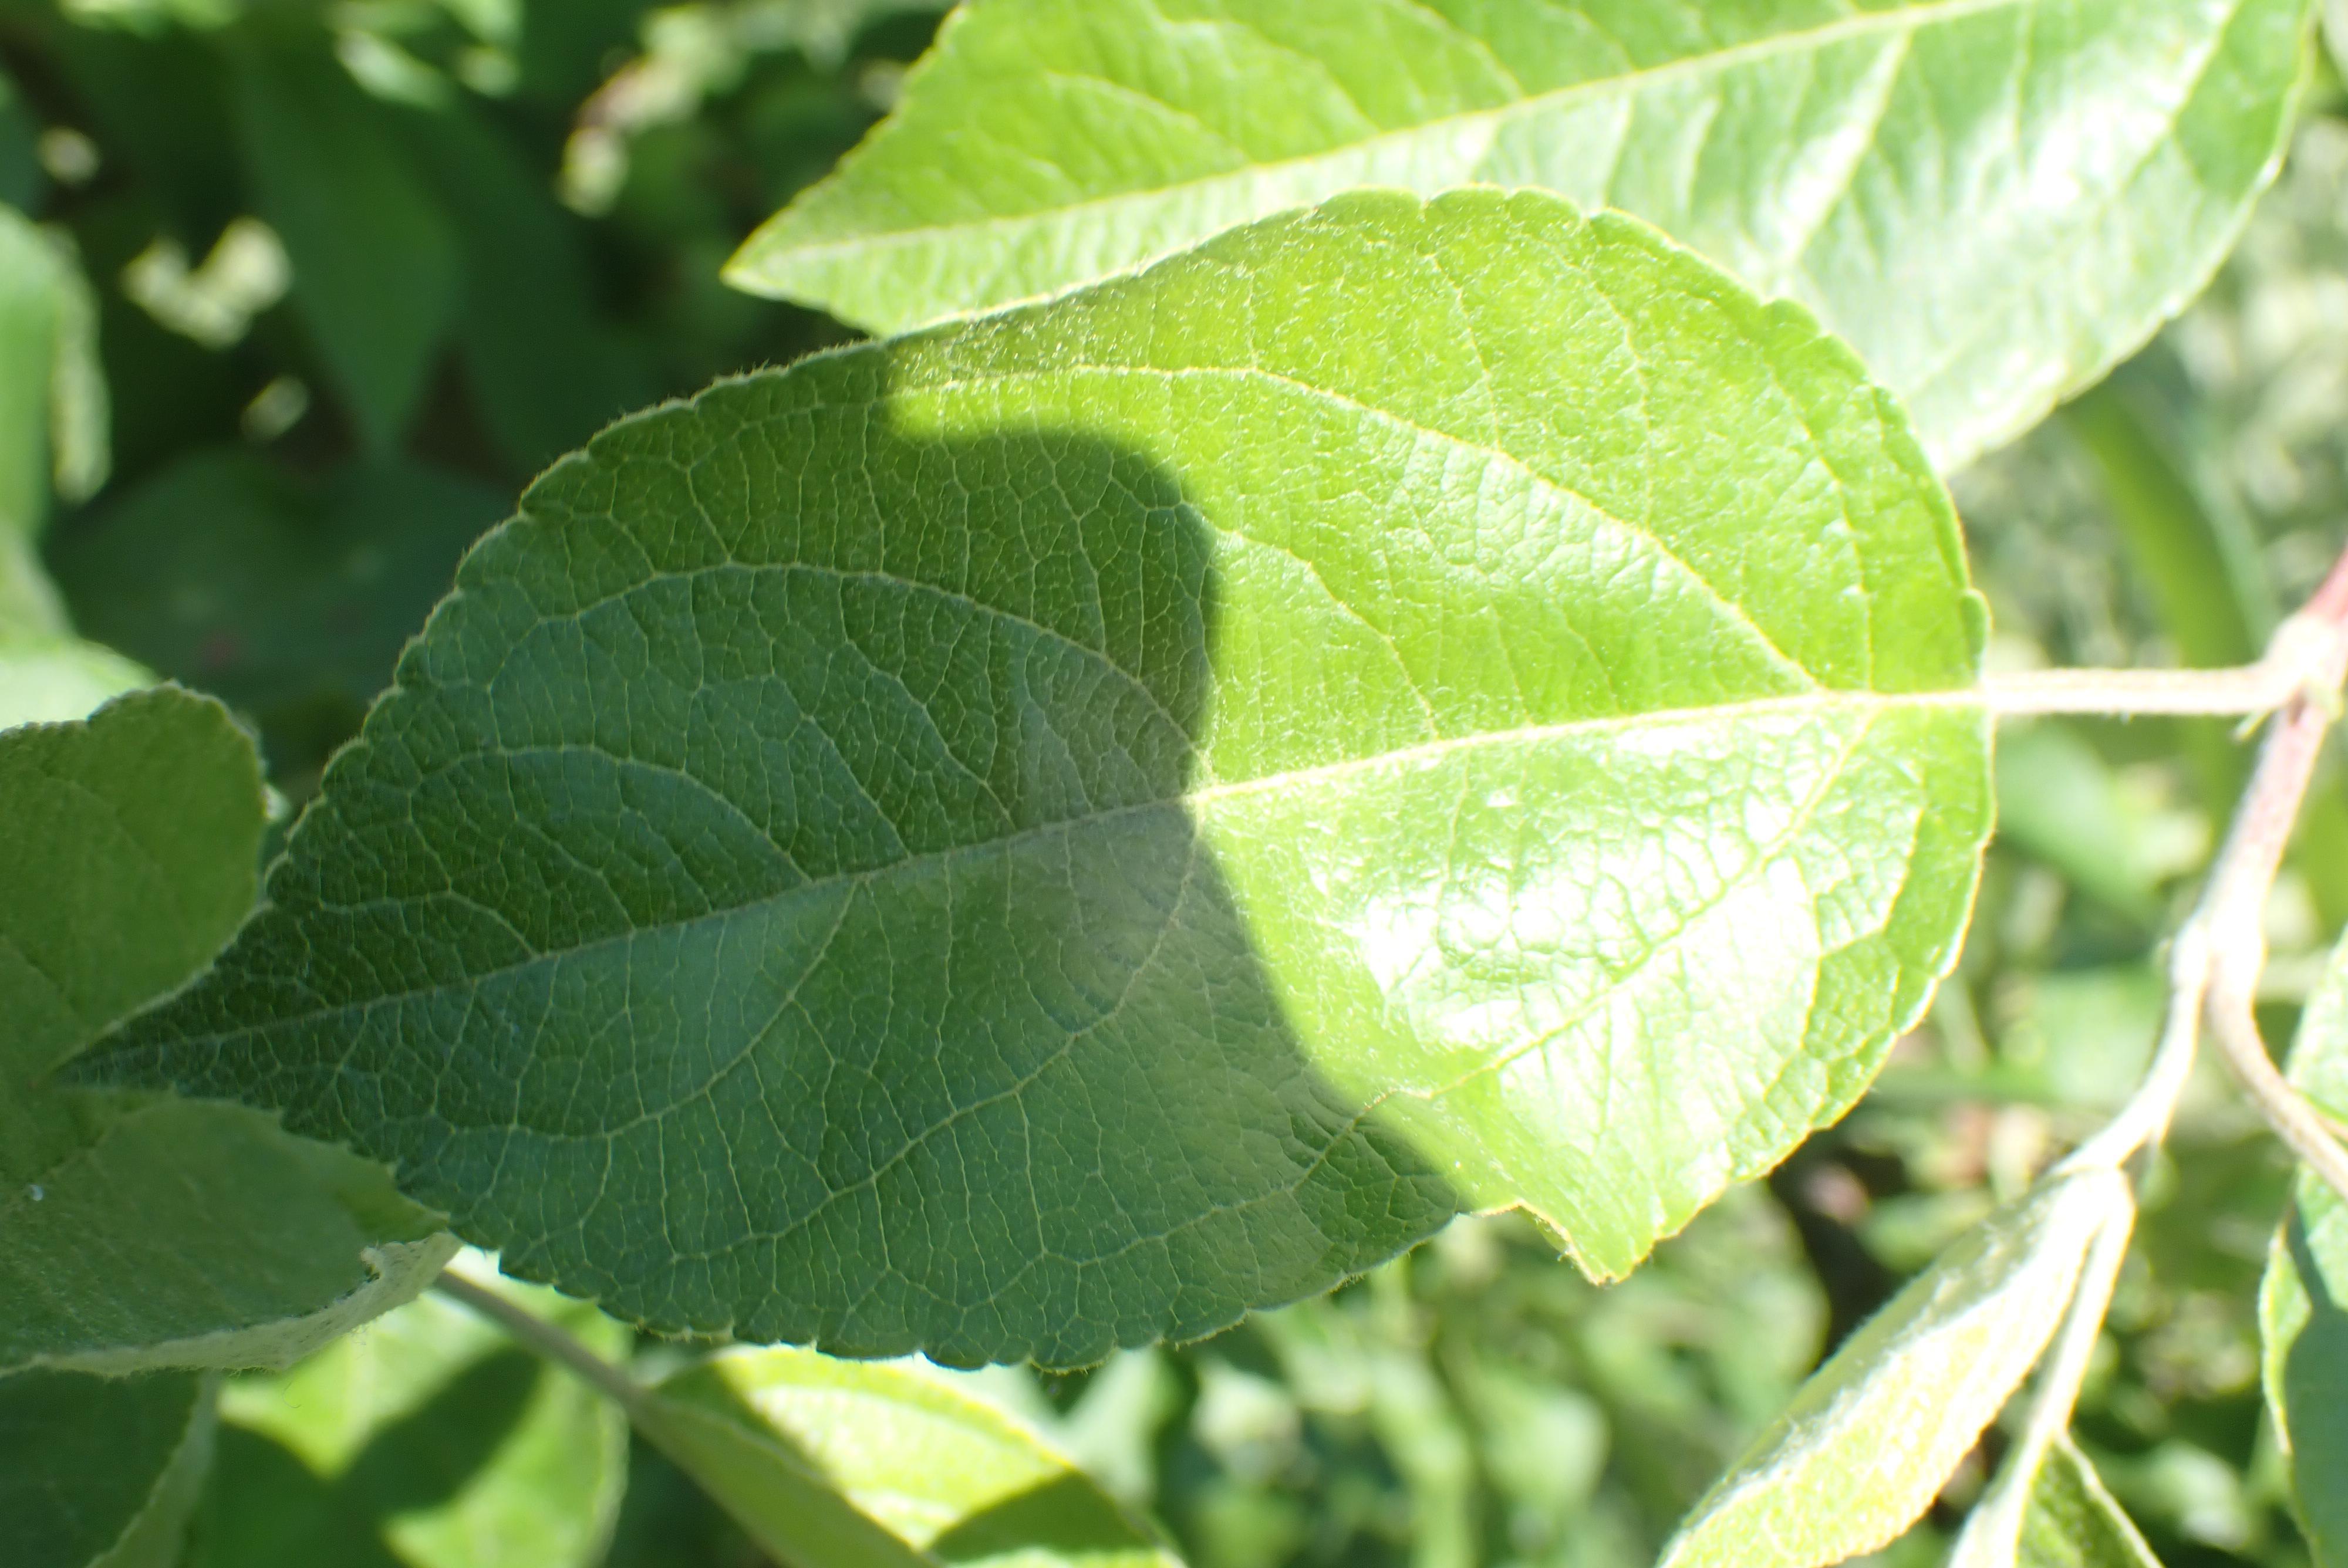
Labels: healthy